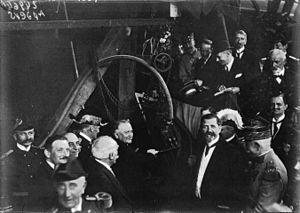
Gaston Doumergue pose le 1er rivet au sous marin Redoutable
Les sous-marins de première classe dits 1 500 tonnes constituaient une série de 31 sous-marins océaniques à propulsion classique construits en France entre 1924 et 1937 pour la Marine nationale française et ayant servi durant la Seconde Guerre mondiale. Ils étaient désignés « sous-marins de grande croisière » par la Marine nationale, et parfois appelés classe Redoutable, du nom du sous-marin tête de série. Les 1 500 tonnes sont divisés en deux séries assez homogènes, les types M5 et les types M6.
Le Redoutable est un sous-marin français de type 1 500 tonnes. Il s'agit du premier navire construit de la série et il appartient au type M5.